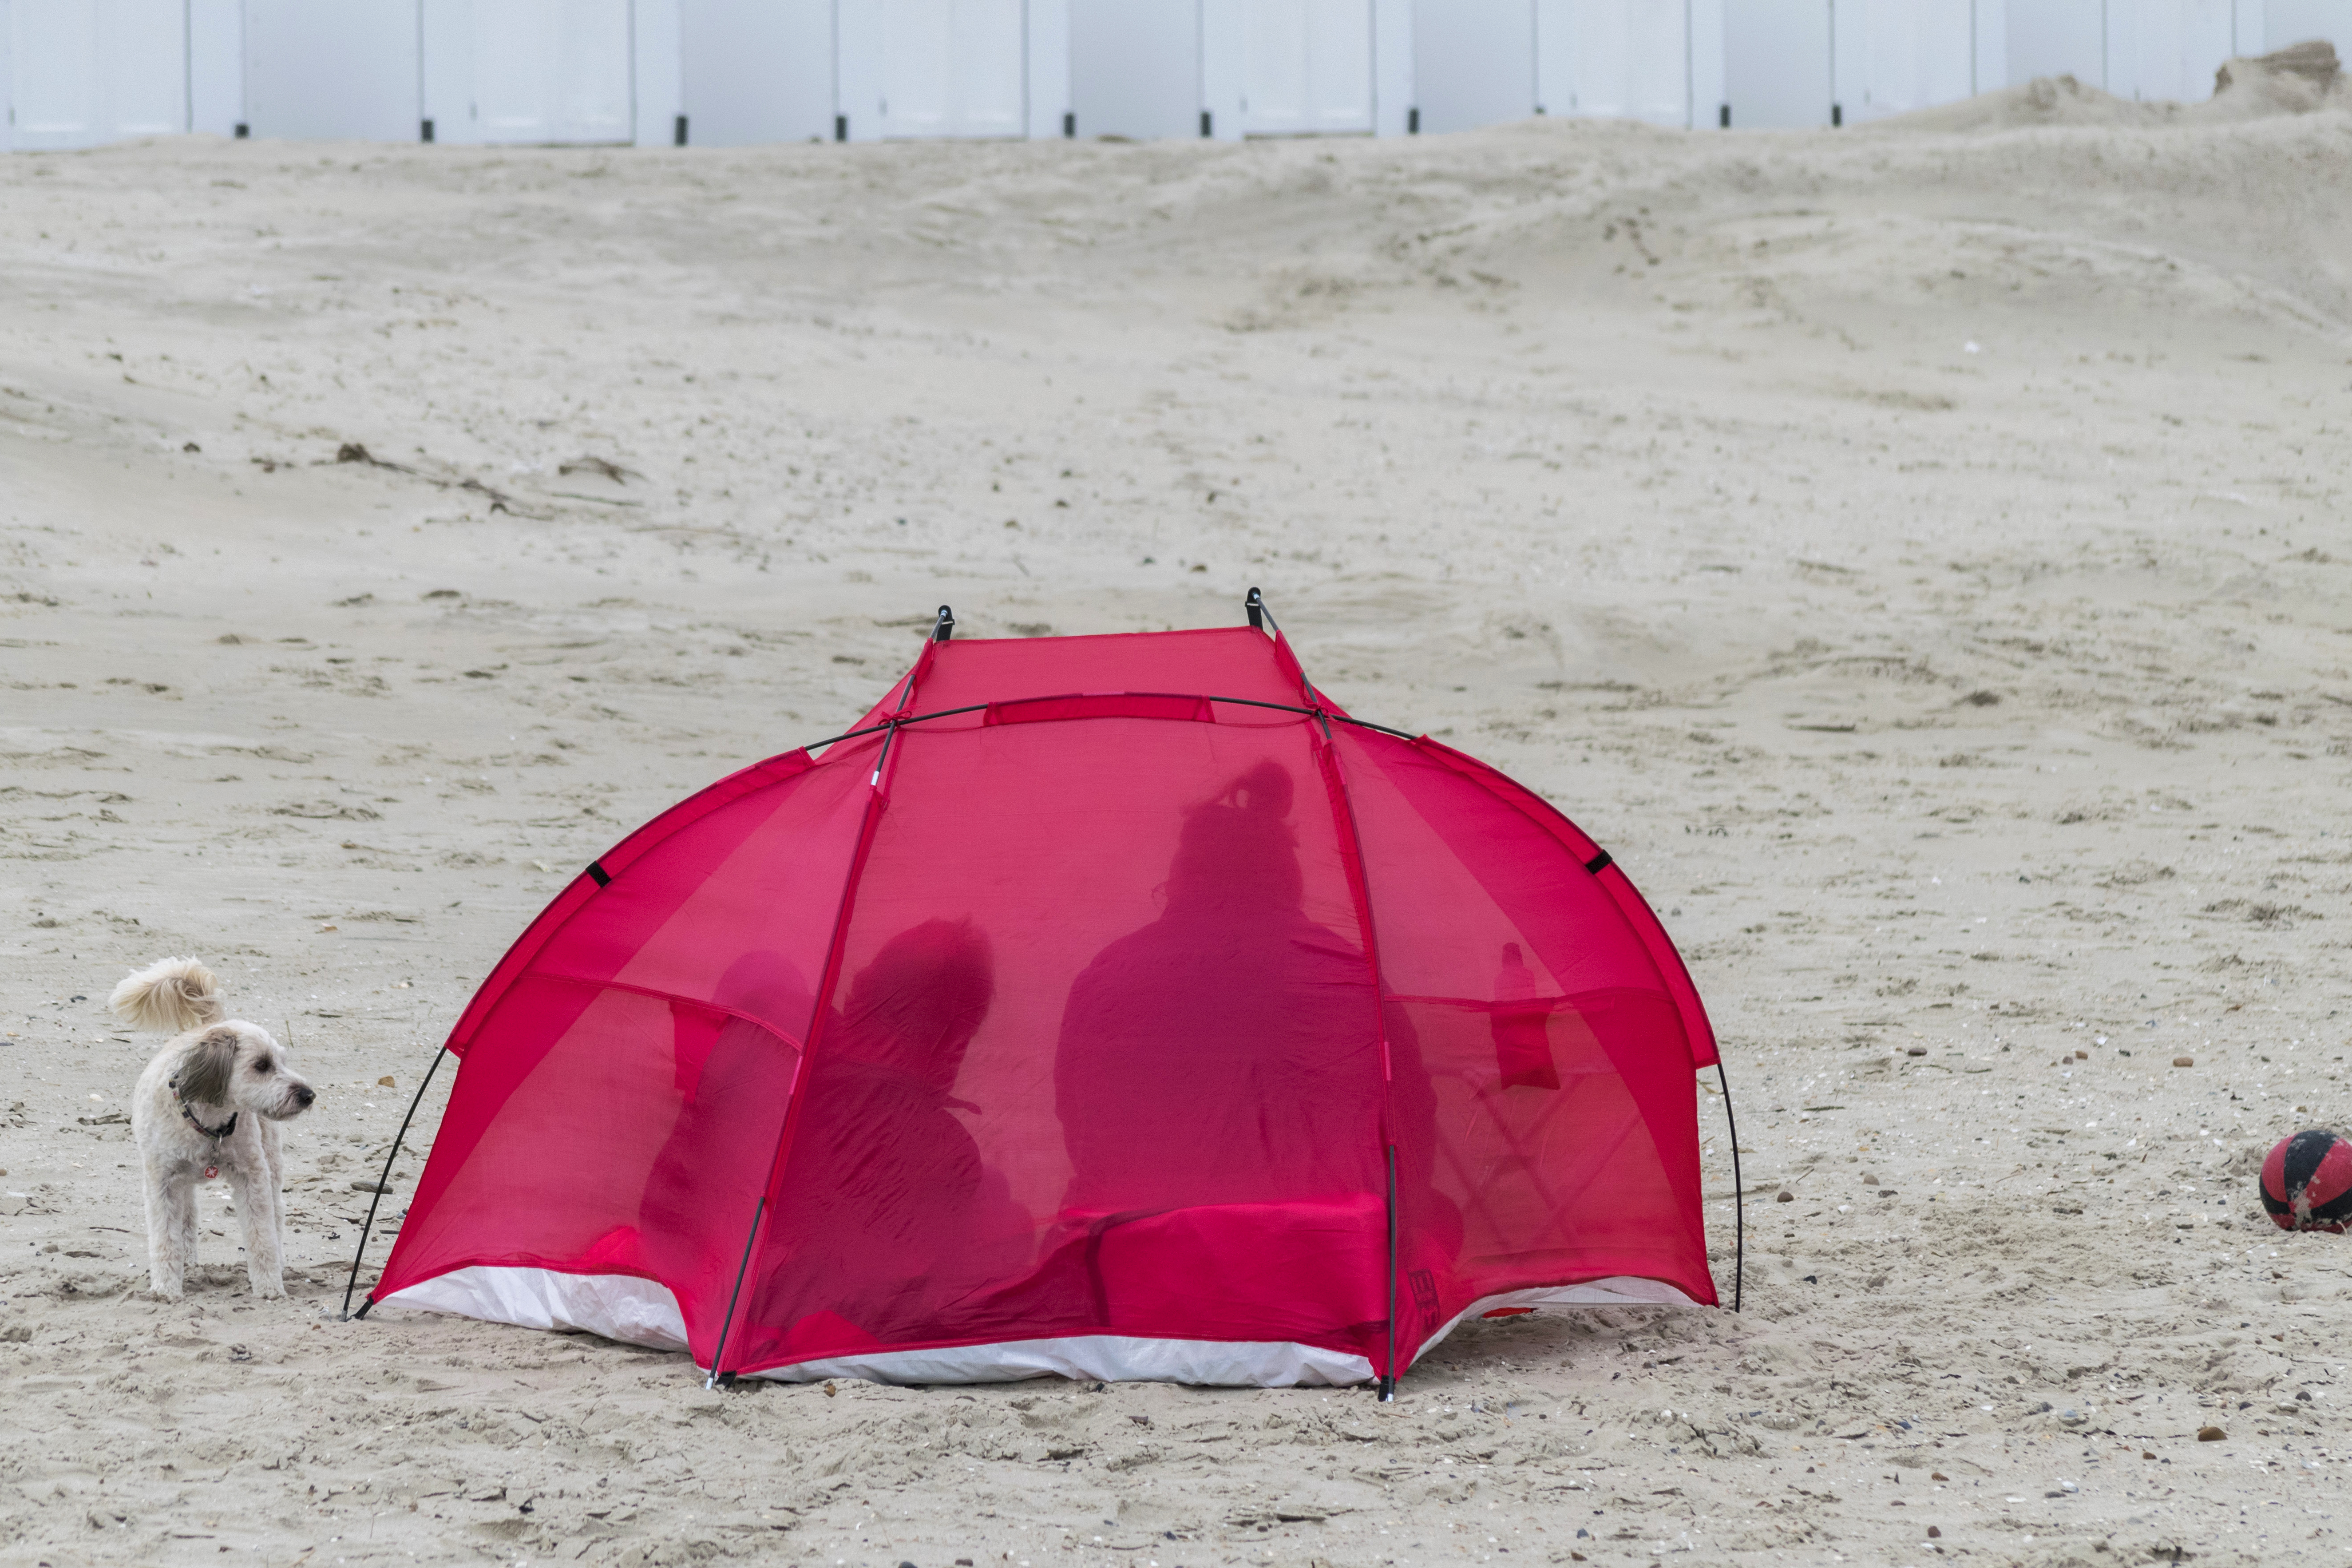
beach, outdoor, sand, photo, red, umbrella, nikon, tent, holland, nederland, strand, netherlands, dutch, outdoorphotography, picture, photograph, fotos, foto, hond, paulvandevelde, pdvandevelde, padagudaloma, natuurfotografie, naturephotographer, dordrecht, nederlandinfotos, texel, zand, pvdvfotografie, pdvandeveldedordrecht, nederlandsefotografie, dutchphotogaraphy, totallydutch, fotografienederland, hollandsefotografie, fotografieholland, deslufter, desluftervallei, windscherm